Parkway West High School (Pennsylvania)

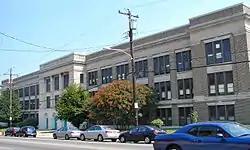
Mayer Sulzberger Junior High School, September 2010

Parkway West High School is an American public magnet high school that is located in the Mill Creek neighborhood of Philadelphia, Pennsylvania. It shares a site with the Middle Years Alternative School for the Humanities (MYA). Both schools are part of the School District of Philadelphia.